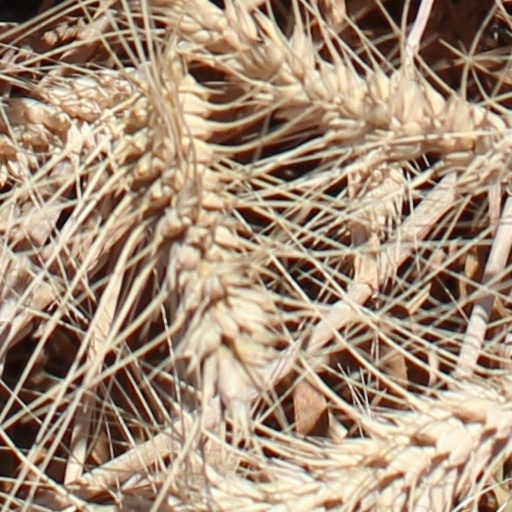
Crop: wheat